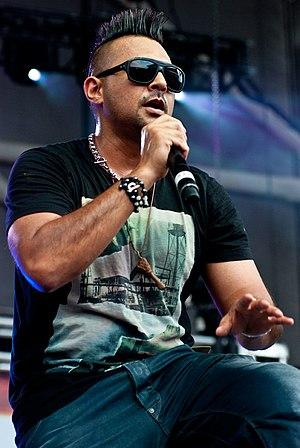
Sean Paul Ryan Francis Henriques, né le 9 janvier 1973 à Kingston, plus connu sous le nom de scène Sean Paul, est un chanteur jamaïcain de dancehall et de reggae.